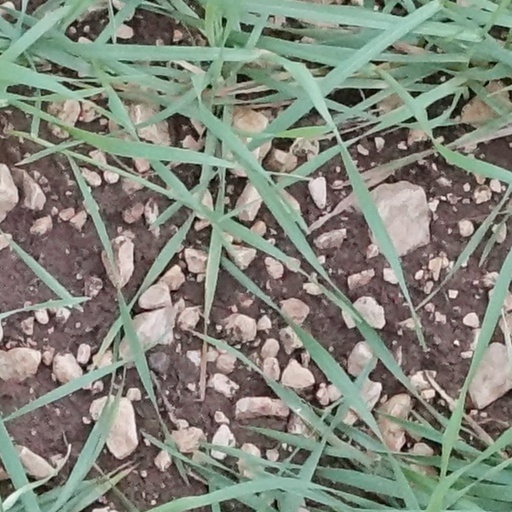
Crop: wheat